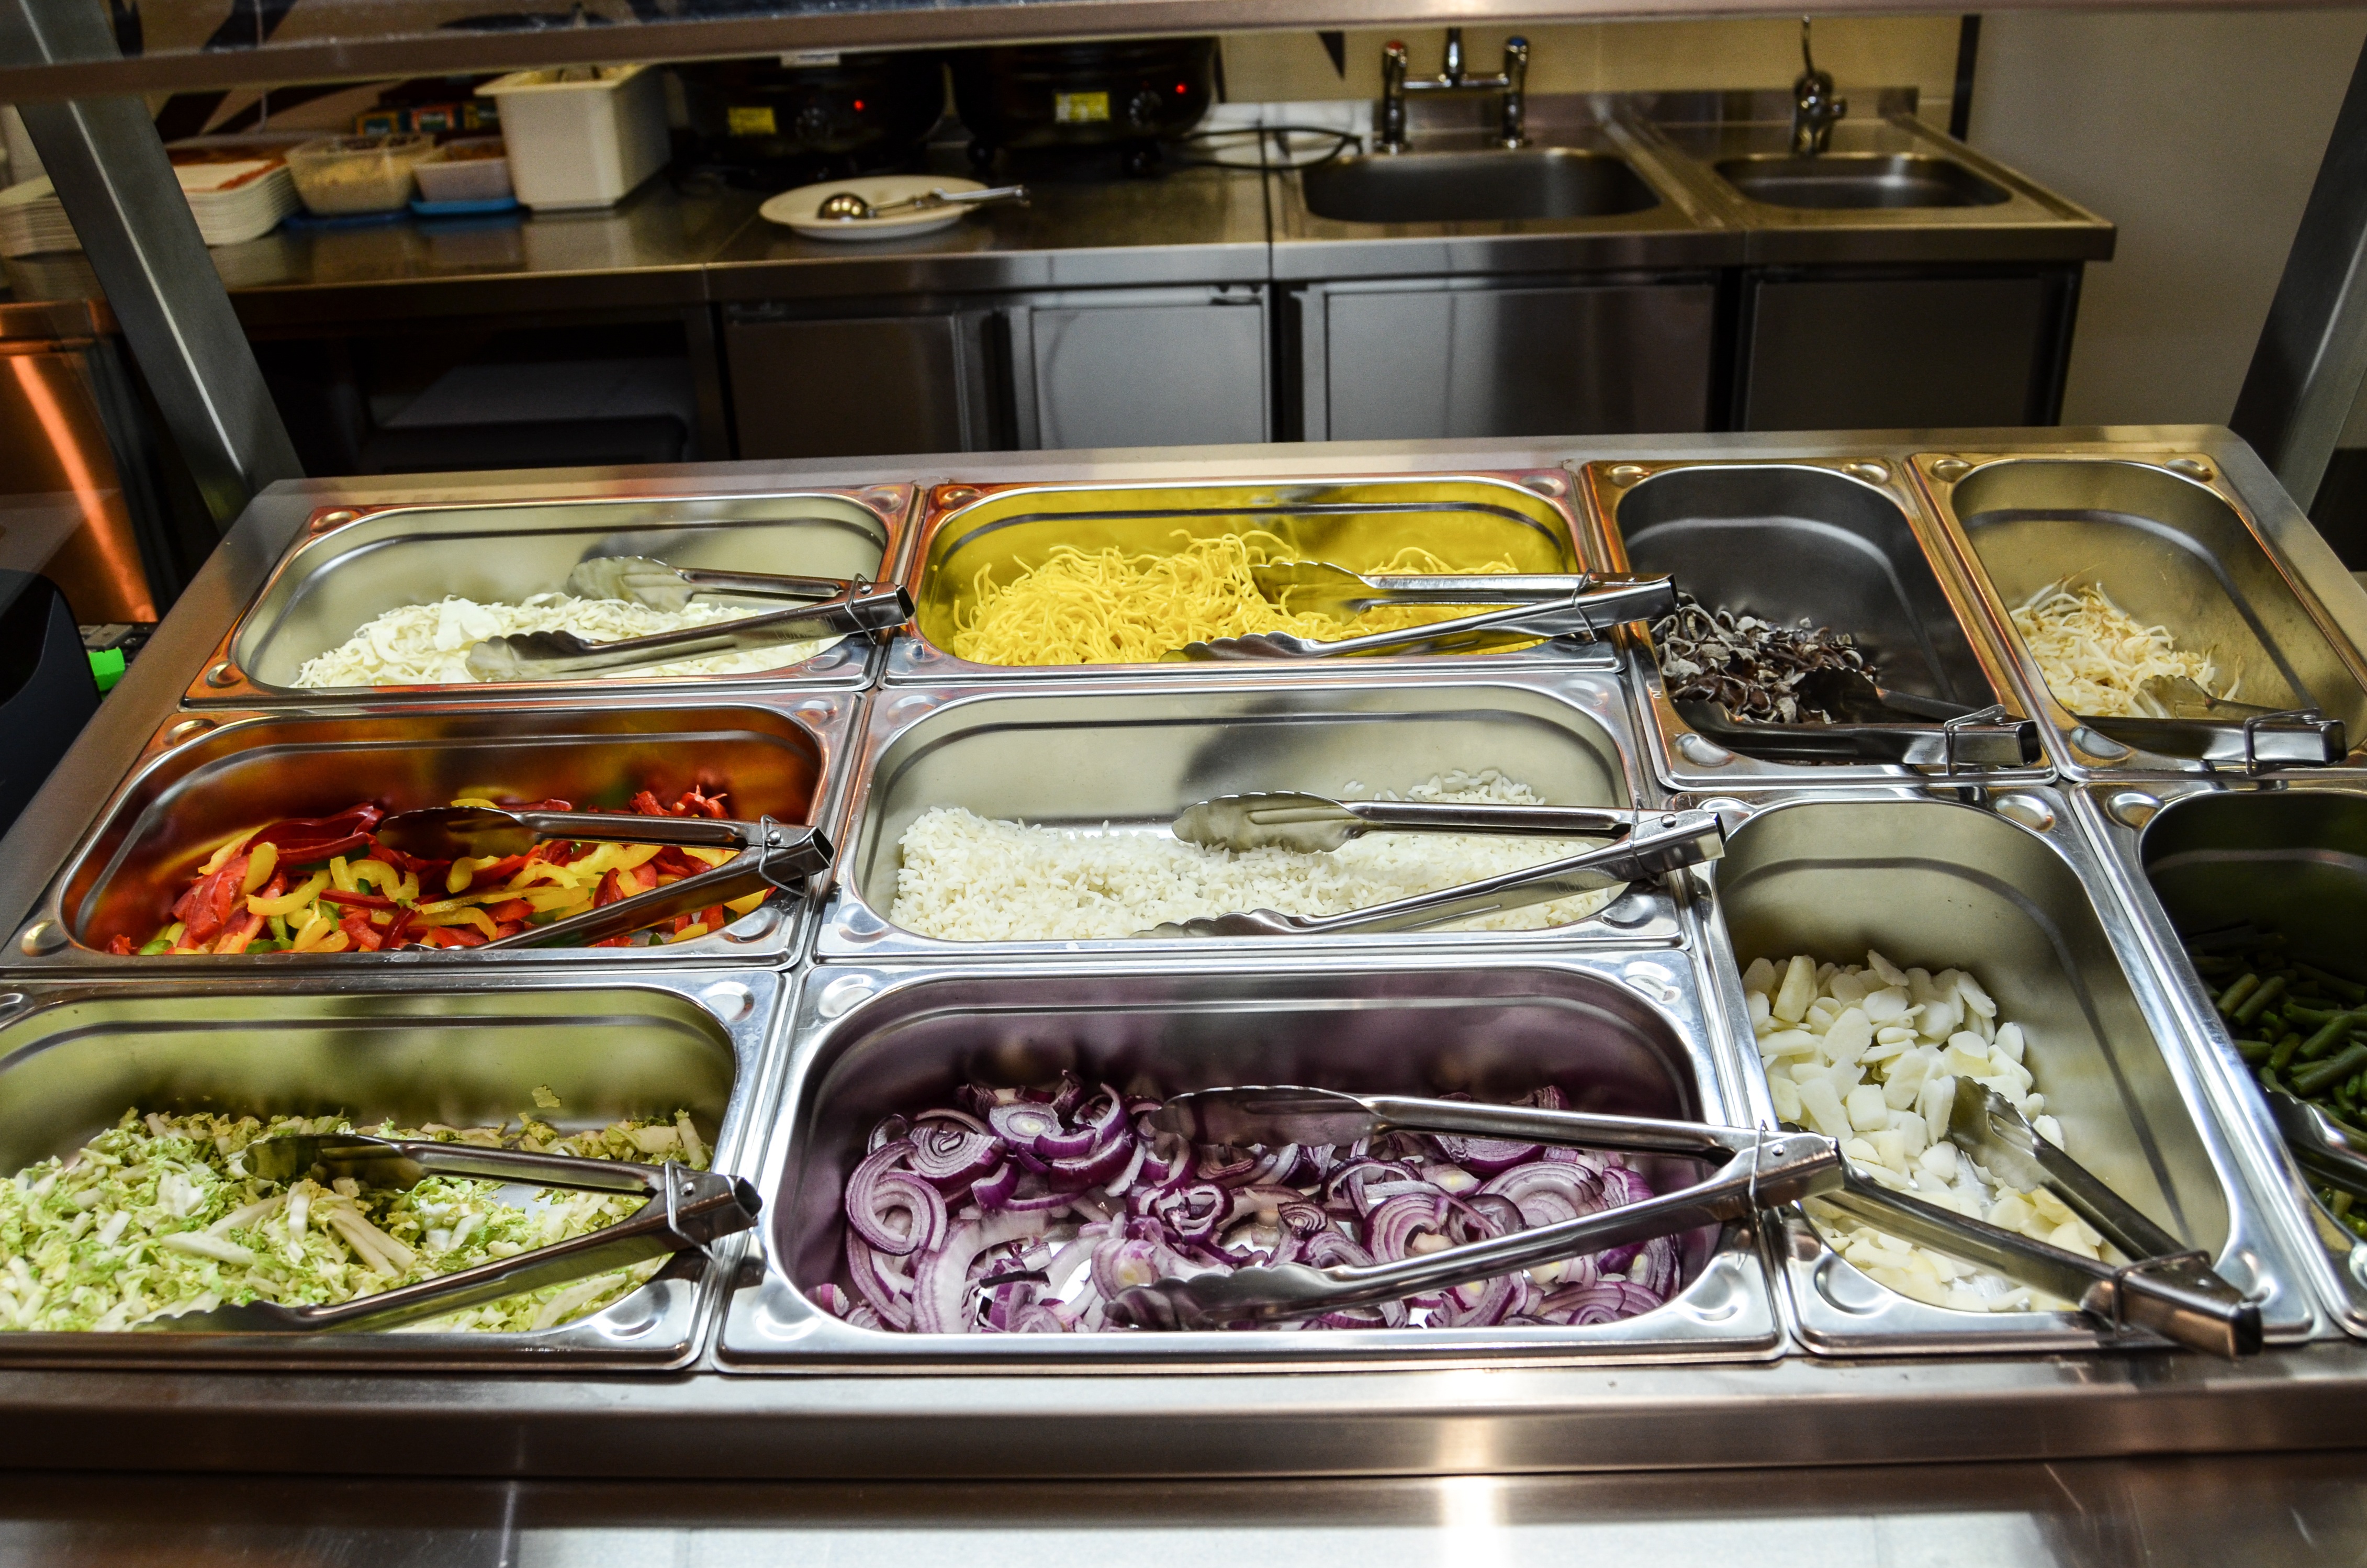
dish, meal, food, cooking, kitchen, breakfast, ice cream, lunch, cuisine, sauce, onion, buffet, eating, vegetables, components, cabbage, paprika, gelato, pig iron, large kitchen